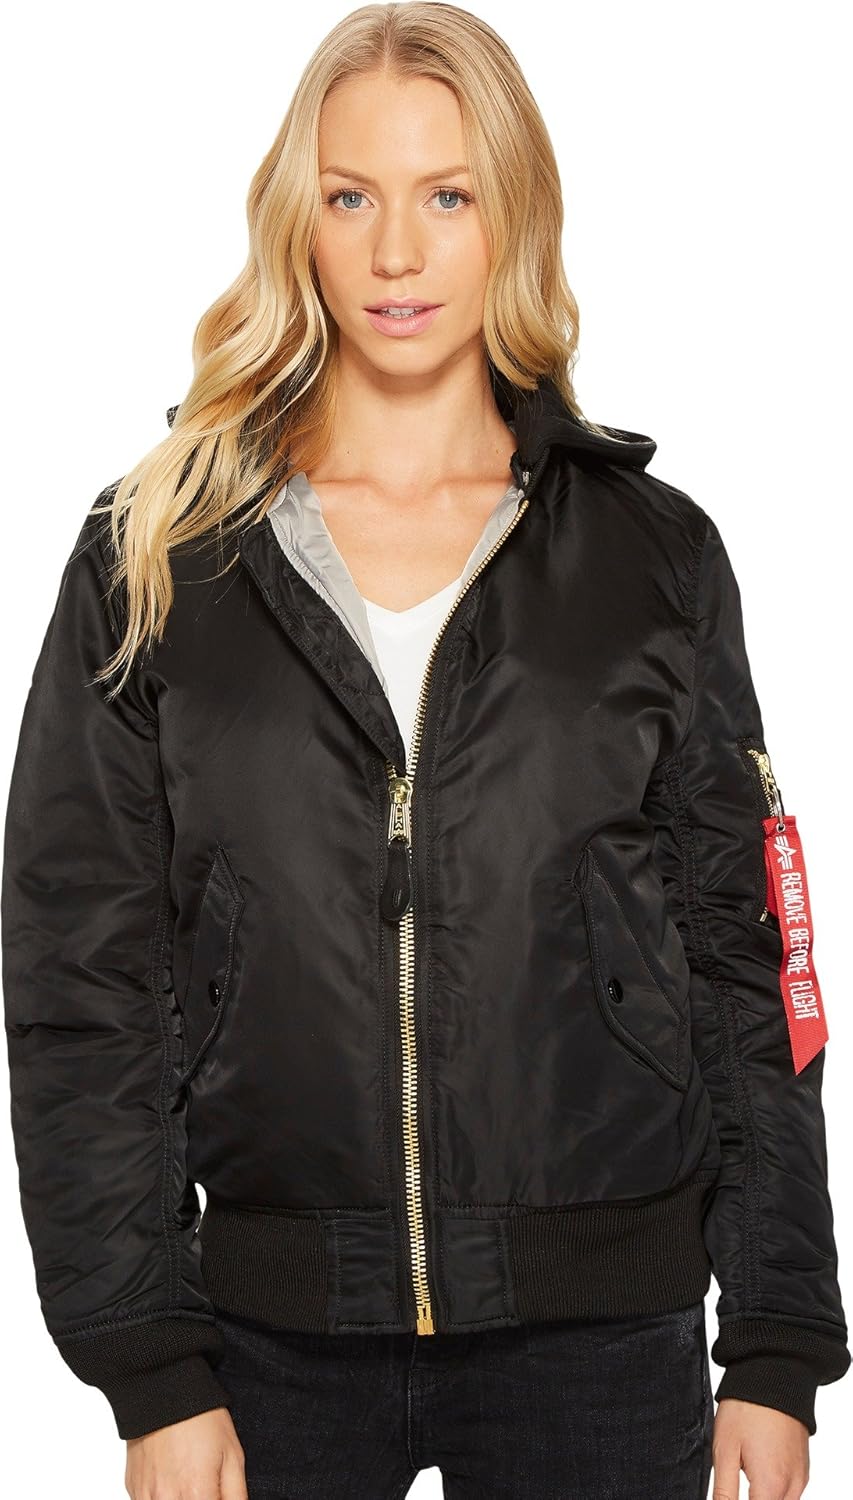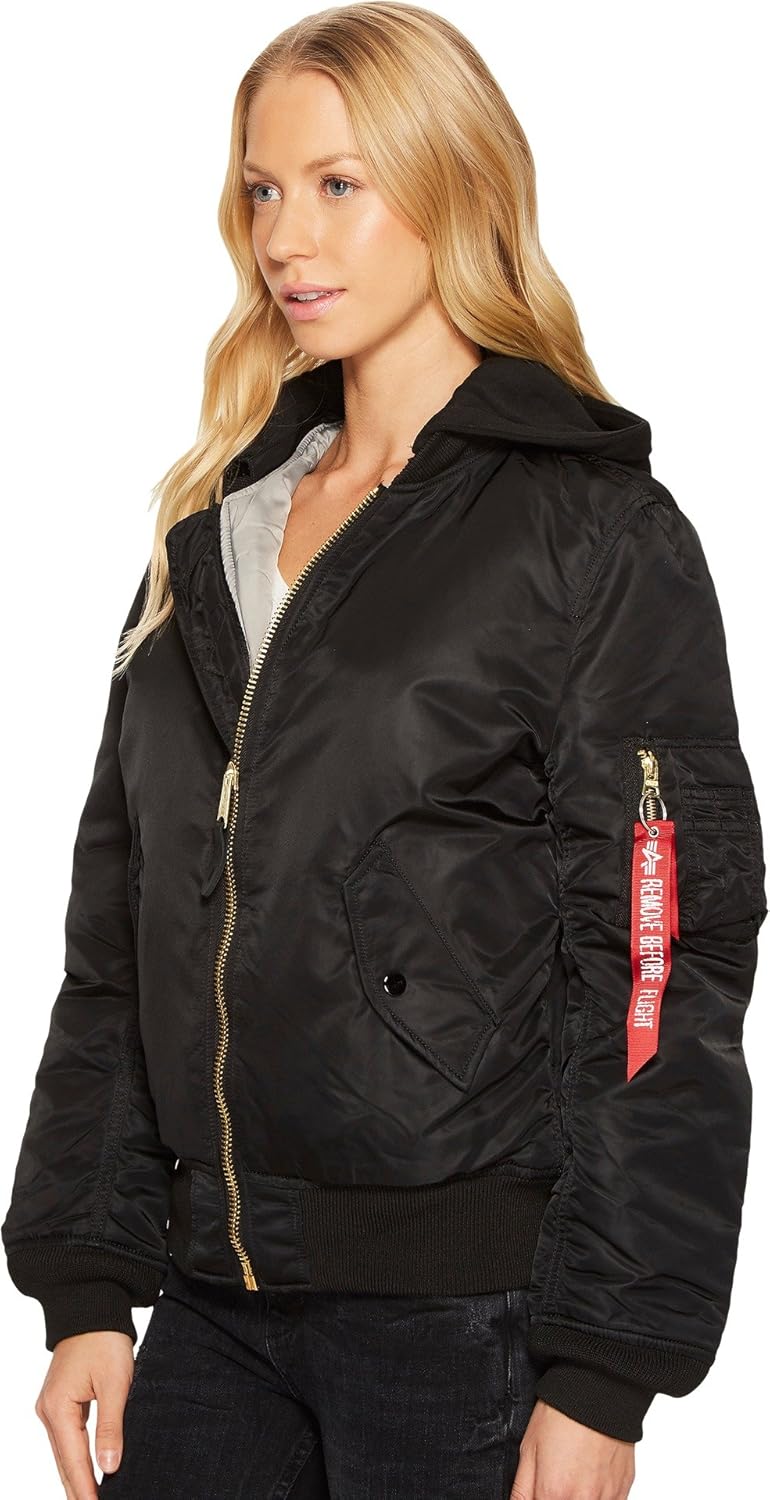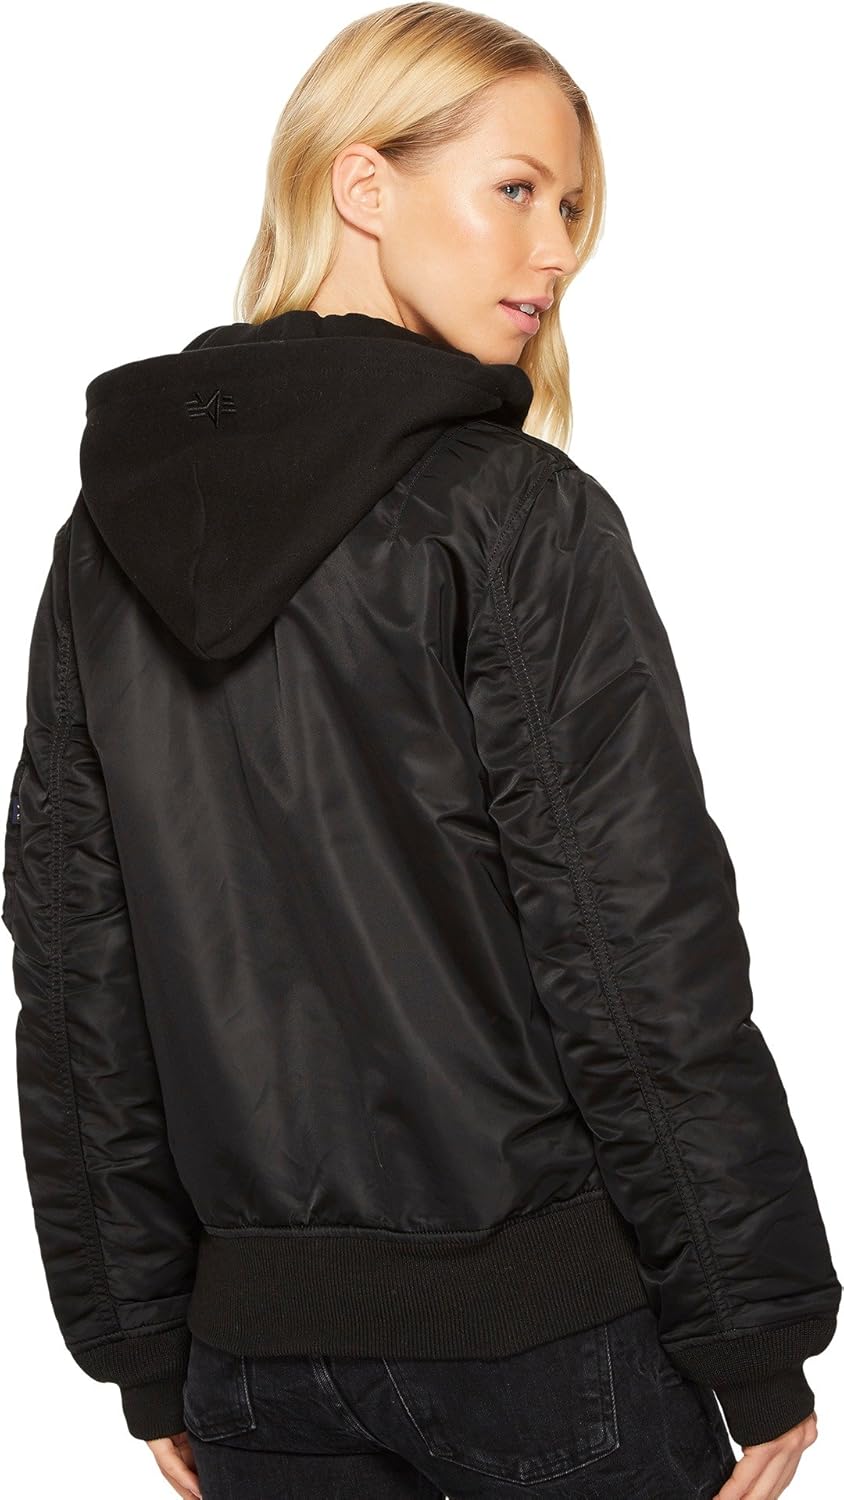
Alpha Industries Women's Ma-1 Natus W Flight Jacket
Category: AMAZON FASHION
Introducing the all new ma-1 natus flight jacket for women. Inspired by our classic ma-1 silhouette, The natus provides a removable hood for added style. Perfect for this fall season, the mid-weight bomber is a timeless piece that'll add functionality and individuality to your wardrobe. The natus is not reversible.
Features: 100% Nylon; 100% Nylon; 100% Polyester | Imported | Zipper closure | Dry Clean Only | 100% Flight Nylon: The MA-1 Natus Flight Jacket is constructed with a 100% mid-weight flight nylon shell. Features a removable fleece hood for added style and warmth. Dry clean only. | Bonus Features: This classic flight jacket has a utility pocket on the sleeve with a signature “Remove Before Flight” flag. There are also 2 exterior flap pockets and 2 interior welt pockets. The shirred sleeves and knit rib collar, cuffs and waistband give this jacket the authentic bomber look. | Standard Fit: This military-style jacket features a standard fit. The waistband generally falls at waist length. It moderately fits in the body and sleeves, allowing for easier mobility and extra flexibility. | For Intermediate Weather: This bomber jacket features 100% polyester fill, ensuring warmth in intermediate weather. The jacket is also water resistant, making it ideal for light rain or mild snow. | About Alpha Industries: After being commissioned in 1959, Alpha Industries began designing and manufacturing jackets for the U.S. military, protecting soldiers, aviators and sailors from the harsh elements. Today, Alpha Industries has closely maintained the authentic design for civilian fashion, outfitting men and women to realize their potential.